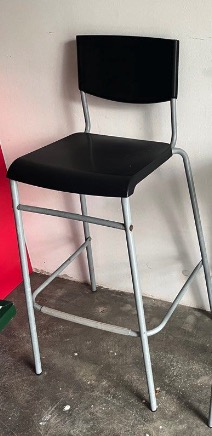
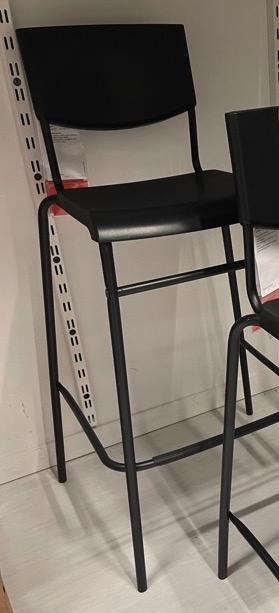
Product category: stool
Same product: no